Nanto, Toyama

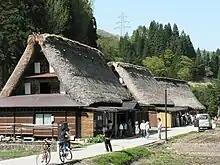
Traditional thatched-roofed homes in Ainokura, Gokayama

Nanto is located in the southwestern Toyama Prefecture, and is bordered by Ishikawa Prefecture to the west and Gifu Prefecture to the south. The northern part of the city is within the Tochi plains, and the southern portion of the city is mountainous. Much of the area is a dispersed settlement typical of this region of Japan. The different regions of Nanto consist of Fukuno, Fukumitsu, Johana, Inokuchi, and Inami.